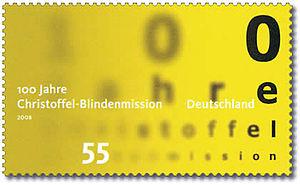
La Christoffel-Blindenmission est une organisation d'aide au développement fondée en 1908 par Ernst Jakob Christoffel. Elle s'est donné comme objectif d'améliorer, sur la base de valeurs chrétiennes, les conditions de vies des aveugles et des sourds ainsi que des personnes handicapées physiques ou mentales. Elle agit également dans une optique de prévention.